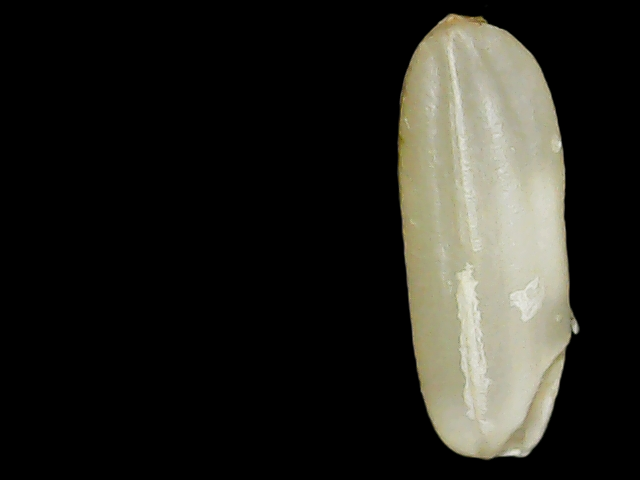
Rice variety: Binadhan23